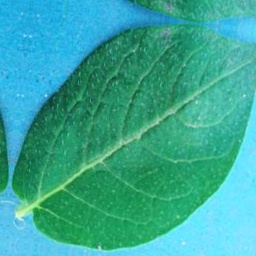
Etiqueta: Sana